Bundaberg State High School

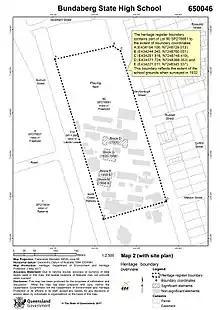
Site map, 2017

The new school building (Block D in 2017) was officially opened by the Minister for Public Instruction, John Huxham, on 24 January 1921. Block D was set on concrete piers and was roofed with asbestos slates, with three large ornamental ventilating fleches on the roof, and decorative timber work to the three projecting gables. The central wing contained six classrooms, including a chemistry lecture room (with four large rooms and two smaller, for a total of 180 pupils); separate male and female teachers rooms, located between the first and second, and fifth and sixth classrooms; and separate hat and coat rooms for boys and girls (accessed off the verandah), partitioned off the northern part of the second and fifth classrooms and the teachers rooms. The ceilings were coved, with metal tie rods, and ventilation ducts ran between the ceiling vents and the fleches. A central gabled verandah annexe to the north had stairs up to an entry porch and hall, with a room for the head teacher on the west side, and for the record clerk and library on the east side. A verandah, with two sets of stairs, ran along the north side of the central wing, connecting with the verandah annexe's entrance hall and two end corridors located between the central wing and the east and west wings, which were perpendicular to the main wing.